Architecture of Bengal

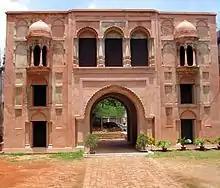
A 17th century haveli in Old Dhaka

Indo-Islamic architecture in the Bengali architecture can be seen from the 13th century, but before the Mughals has usually strongly reflected local traditions. The oldest surviving mosque was built during the Delhi Sultanate. The mosque architecture of the independent Bengal Sultanate period (14th, 15 and 16th centuries) represents the most important element of the Islamic architecture of Bengal. This distinctive regional style drew its inspiration from the indigenous vernacular architecture of Bengal, including curved chala roofs, corner towers and complex floral carvings. Sultanate-era mosques featured multiple domes or a single dome, richly designed mihrabs and minbars and an absence of minarets. While clay bricks and terracotta were the most widely used materials, stone was used from mines in the Rarh region. The Sultanate style also includes gateways and bridges. The style is widely scattered across the region.